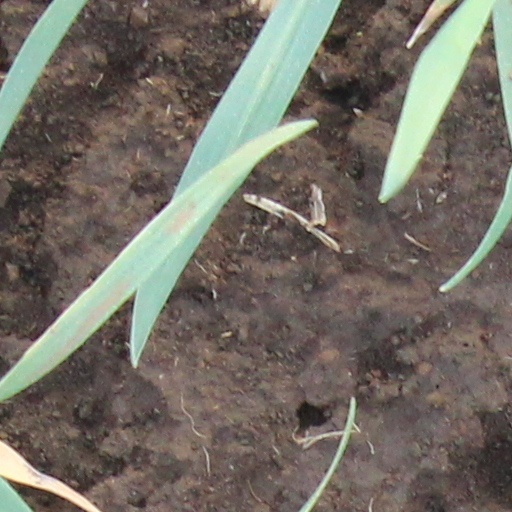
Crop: wheat